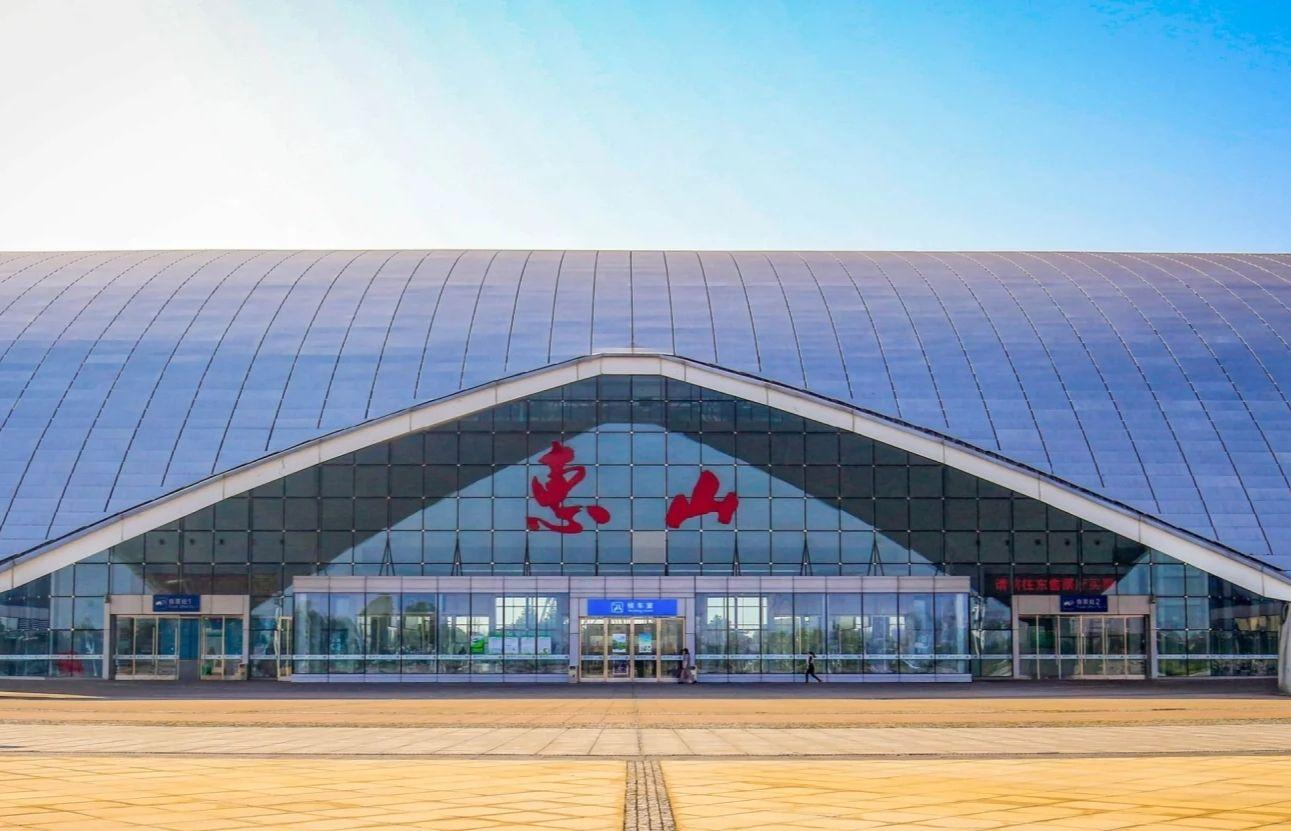
地标名称：惠山站
所在城市：无锡市·惠山区